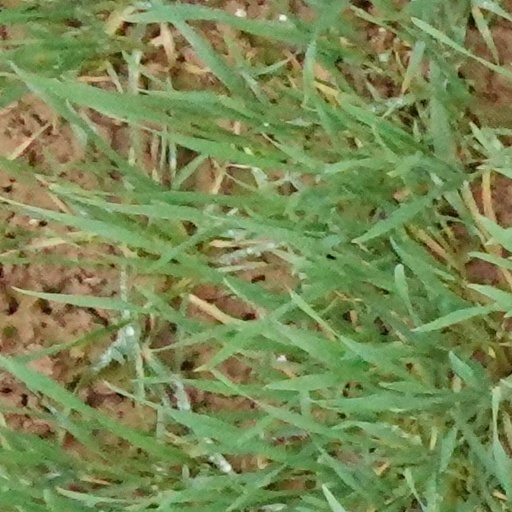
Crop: wheat